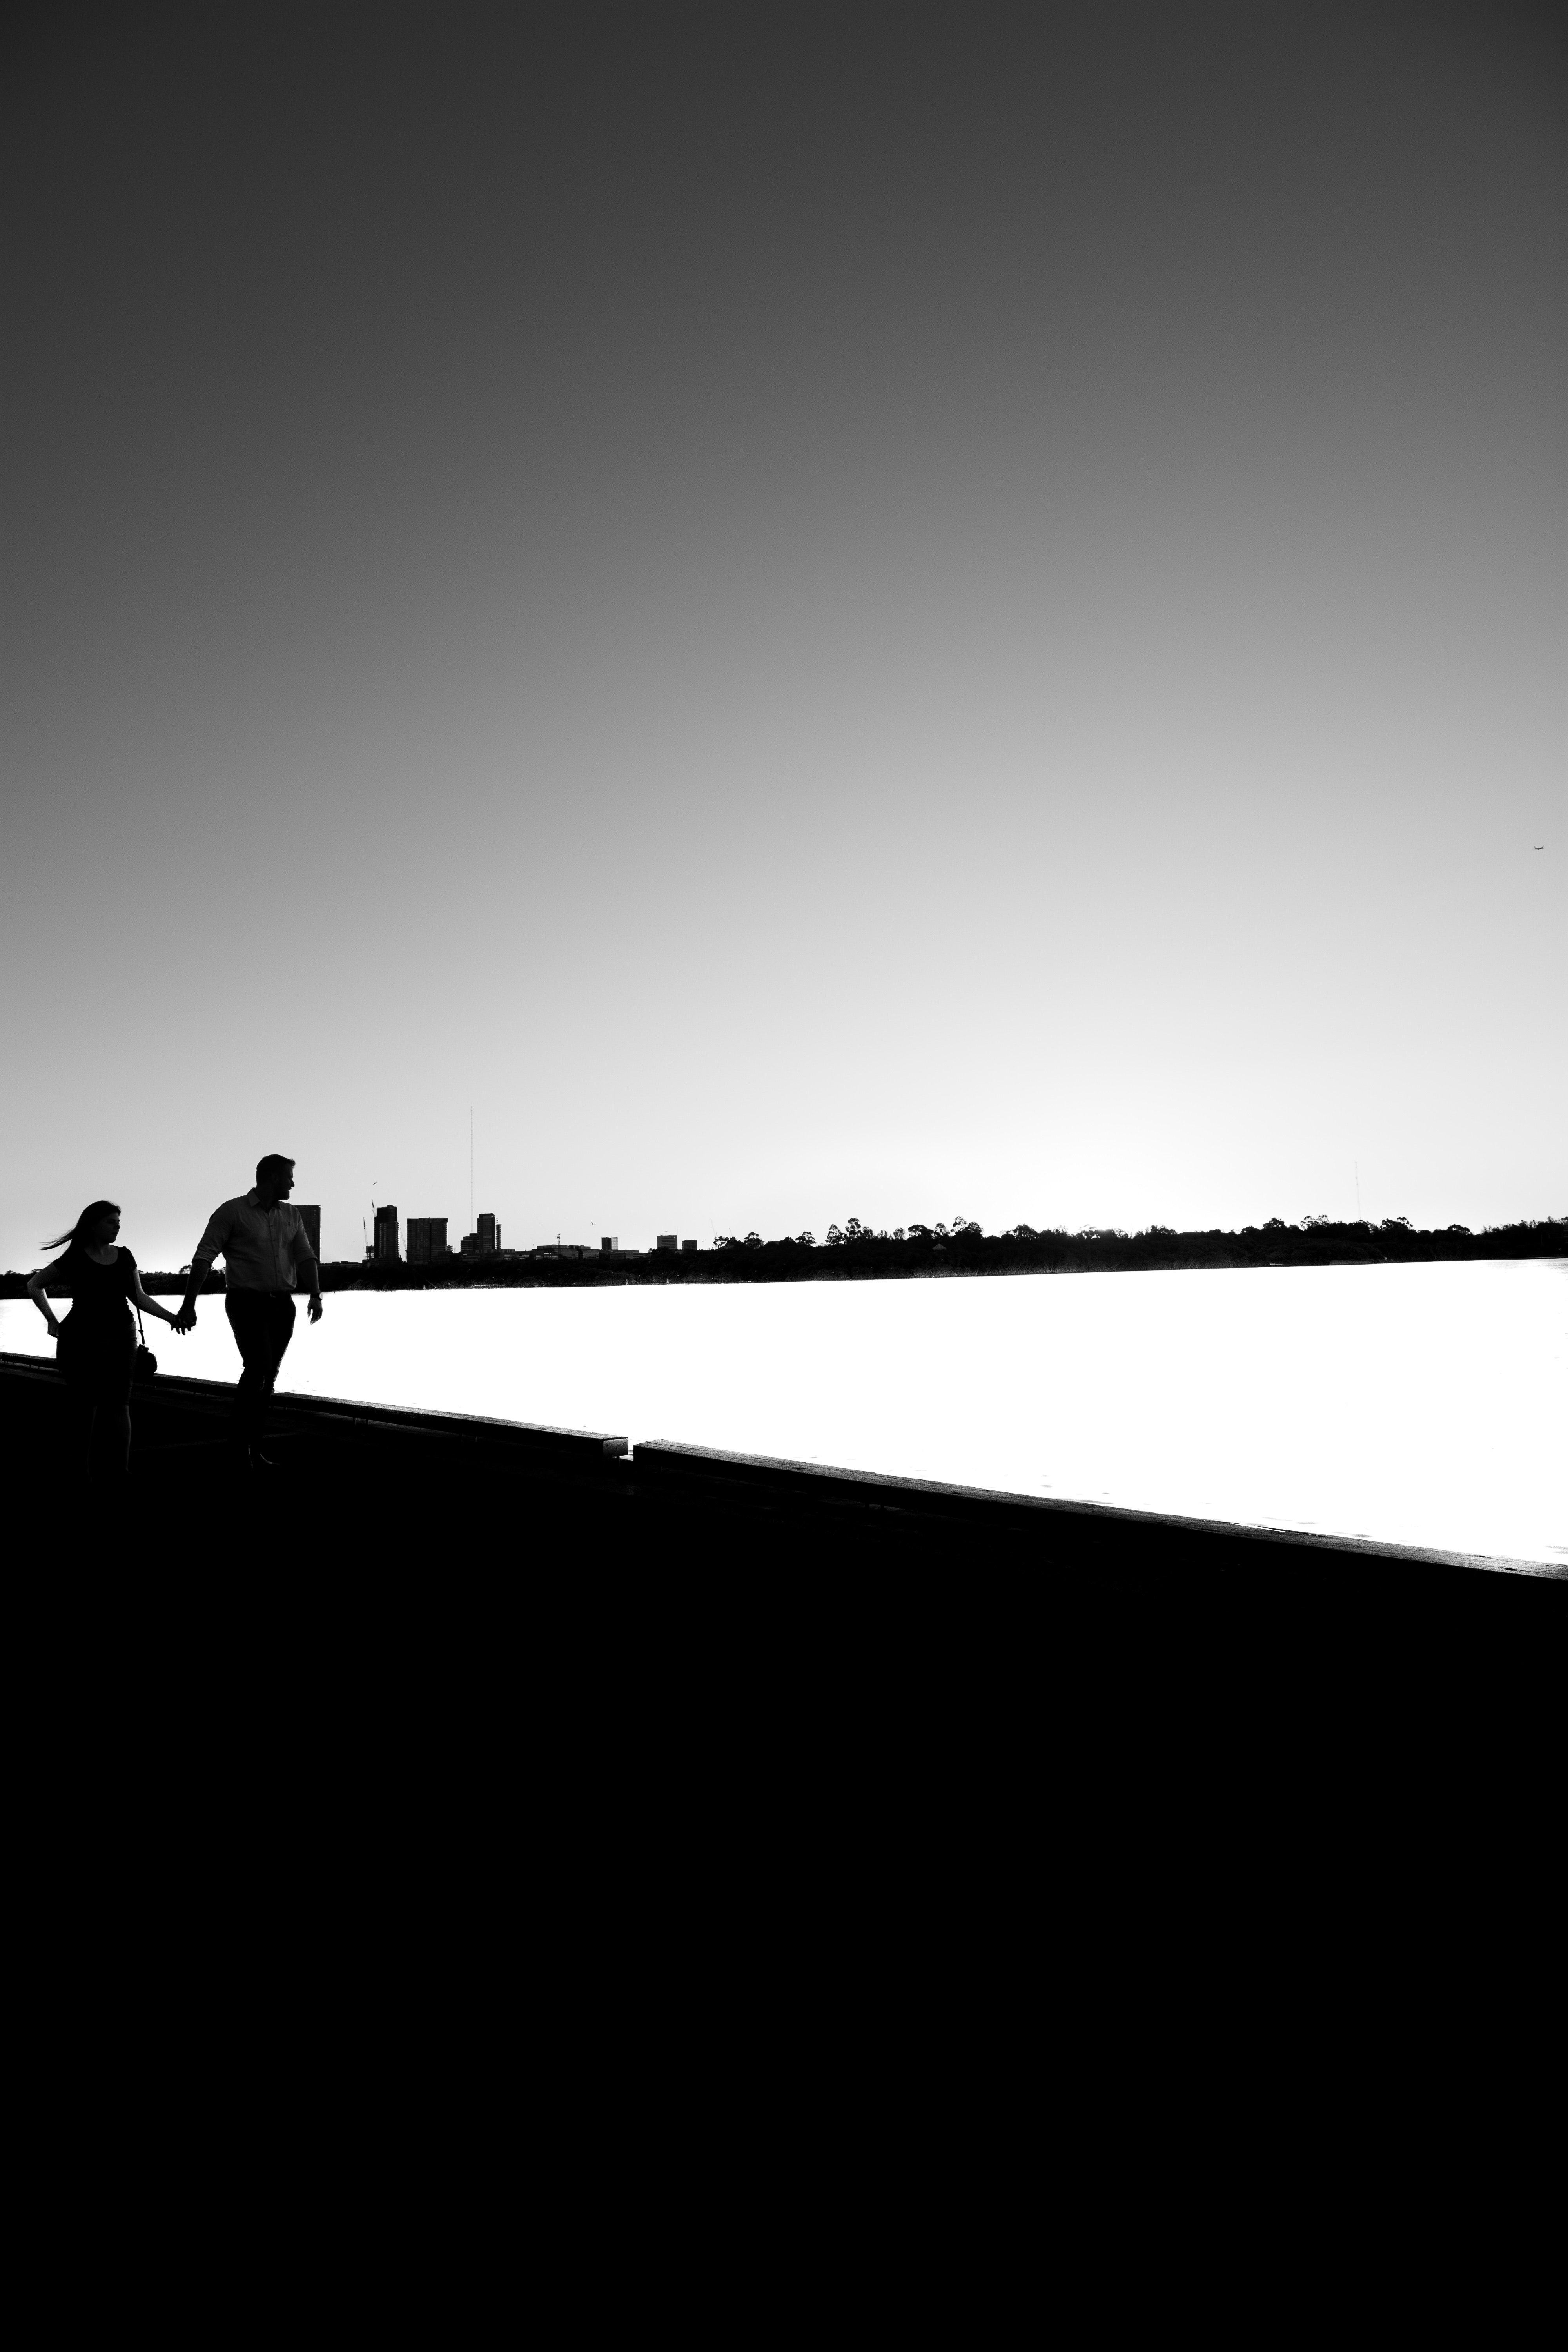
white, black, sky, black and white, silhouette, monochrome, photography, horizon, water, monochrome photography, stock photography, calm, sea, cloud, style